Operation Searchlight order of battle: Pakistan

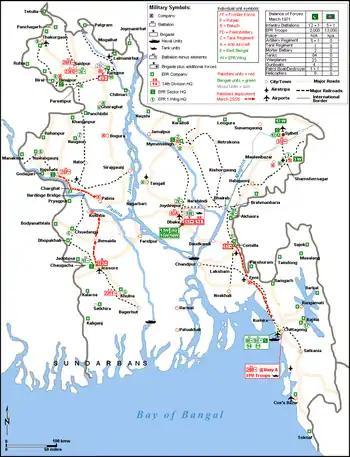
Operation Searchlight troop distribution

The Pakistani plan for a military action which commenced on 25 March 1971, in the then East Pakistan was code-named Operation Searchlight. This is the Operation Searchlight order of battle which was outlined on 19 March 1971, by Major General Khadim Hussain Raja, GOC 14th infantry division, and Major General Rao Farman Ali in the GHQ of Pakistan Army in Dhaka, (then) East Pakistan.